Sovinec

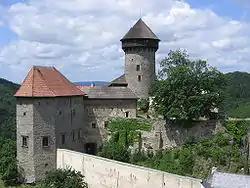
Sovinec Castle

Sovinec is a castle in Jiříkov of Bruntál District in the Moravian-Silesian Region of the Czech Republic. It is situated on a cone-shaped hill located in the Nízký Jeseník range.